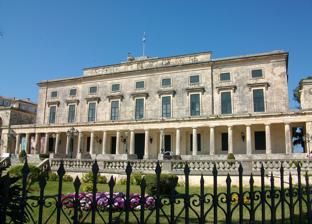
Building: Palace of St. Michael and St. George
Country: Unknown
Year built: 1824
Palace in Corfu, Greece Palace of St. Michael and St. George Ανάκτορο των Αγίων Μιχαήλ και Γεωργίου Façade of the Palace of St. Michael and St. George General information Status Intact Type Palace Architectural style Neoclassical Location Corfu City , Corfu , Greece Coordinates 39°37′33″N 19°55′28.9″E / 39.62583°N 19.924694°E / 39.62583; 19.924694 Named for Order of St Michael and St George Construction started 1819 Completed 1824 Technical details Material Limestone Design and construction Architect(s) George Whitmore The Throne Room, which contains a copy of Sir Thomas Lawrence 's portrait of King George IV of Great Britain and Ireland (the portrait on the right of the above photograph) and the portrait of King George I of Greece (the portrait on the left side). The Palace of St. Michael and St. George ( Greek : Ανάκτορο των Αγίων Μιχαήλ και Γεωργίου ) is a palace in Corfu City on the island of Corfu , Greece. Commissioned by Sir Thomas Maitland , it originally served as the residence of the British Lord High Commissioner of the Ionian Islands . It was built between 1819 and 1824, to a neoclassical design of Colonel George Whitmore . The building is also known as the Royal Palace , the City Palace , or locally by the Greek name Palaia Anaktora (Παλαιά Ανάκτορα; literally "Old Palace"). History The palace was commissioned by Sir Thomas Maitland , the British Lord High Commissioner of the Ionian Islands . It served as the High Commissioner's residence, but was also the home of the Ionian Senate and the Order of St Michael and St George . The foundation stone was laid on St. George's day in 1819, and it was completed in 1824. The location is between the old town of Corfu and the Venetian-era Old Fortress . The palace was designed in the Greek Revival style of neoclassical architecture . It was designed by the British architect George Whitmore , who was a Colonel and later a Major-General in the Royal Engineers . The building primarily consists of limestone imported from Malta , and Maltese workers were employed in its construction. The sculptural elements of the palace are the work of the Maltese sculptors Vincenzo and Ferdinando Dimech, as well as the Corfiot sculptor Pavlos Prosalentis . After the union of Corfu with the Kingdom of Greece in 1864, the palace served as a royal residence; up to 1967, the Greek king occasionally used the palace on state occasions while in residence at his nearby villa, Mon Repos . Today the palace houses the Museum of Asian art of Corfu . The collection of the museum started in 1927 and consists mostly of donations, the largest being from Gregorios Manos with 10,500 pieces. The two gateways which flank the palace are the gate of St. Michael and the gate of St. George. The state rooms consist of a grand staircase, a rotunda in the centre leading to two large rooms, the Throne Room and the state dining room. The palace was renovated for the European Union Summit meeting in 1994. Gardens The palace gardens, complete with old Venetian stone aquariums, exotic trees and flowers, overlook the bay through old Venetian fortifications and turrets. The local sea baths are at the foot of the fortifications surrounding the gardens. A café on the grounds includes its own art gallery, with exhibitions of both local and international artists. It is locally known as the Art Café. From the same spot, the viewer can observe ships passing through the narrow channel of the historic Vido island (Βίδο Κέρκυρας) to the north, on their way to Corfu harbour (Νέο Λιμάνι), with high speed retractable aerofoil ferries from Igoumenitsa cutting across the panorama. A wrought-iron aerial staircase is also to be found, closed to garden visitors, descending to the sea from the gardens, and formerly used by the Greek royal family as a shortcut to the baths. Following the end of the Greek monarchy, the old Royal Gardens are now known as the "Garden of the People" (Ο Κήπος του Λαού). Gallery View of the entrance Statue of Sir Frederick Adam by Pavlos Prosalentis Front view Gardens Interior Meeting room of the Ionian Senate References